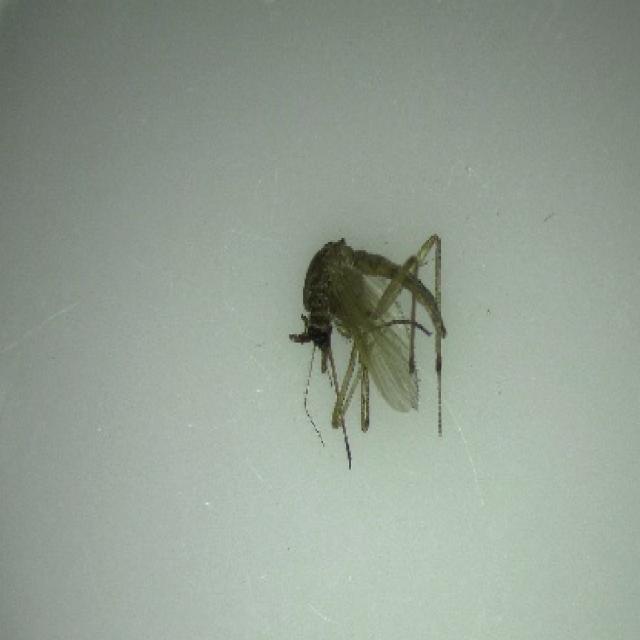
Species: aedes_vexans